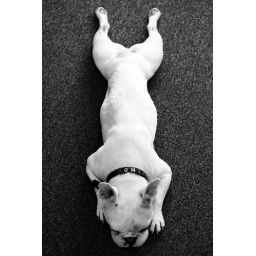
french bulldog in office